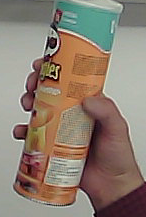
Product: pringles_paprika